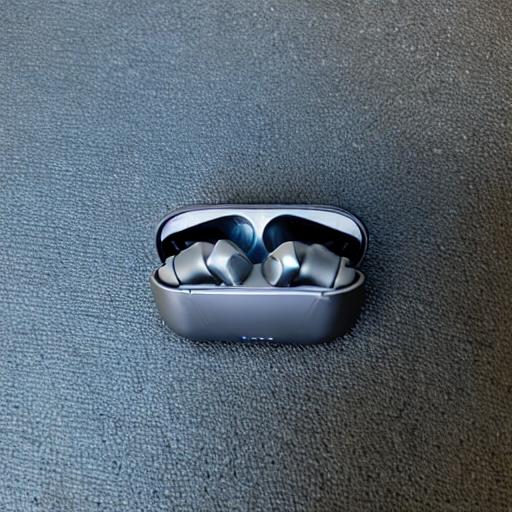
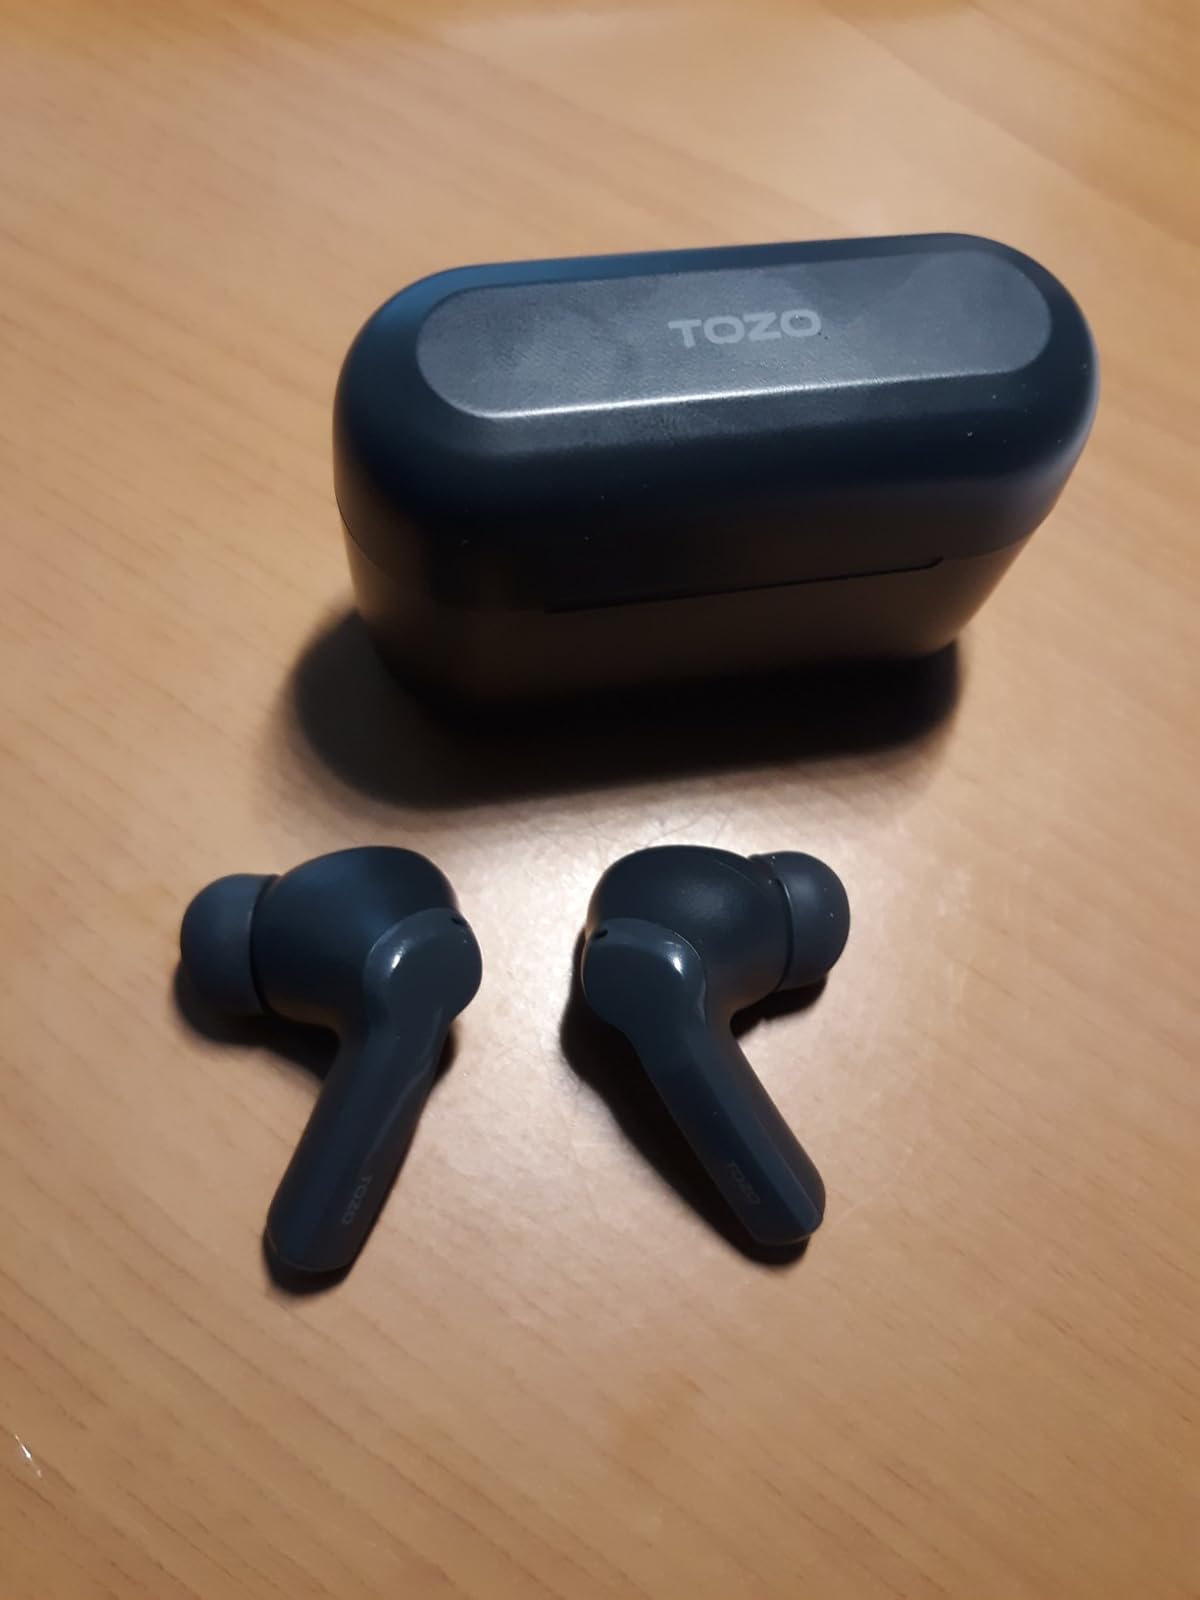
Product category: earbuds
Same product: no